Hartford Times Building

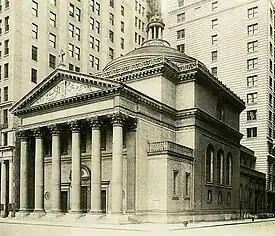
The Madison Square Presbyterian Church, whose columns, pilasters, cornices and windows were salvaged for use in the Hartford Times Building.

At the time of the building's construction, it faced a street (named Atheneum Square South) so that when seen from that direction, the building was flanked by the Municipal Building and the Morgan Memorial wing of the Wadsworth Atheneum. Architect Donn Barber set the building on a high platform so that its roofline would match that of the flanking buildings. Barber's colonnade (inspired, he wrote, by famous Parisian examples such as La Madeleine, the Panthéon, and the Palais Bourbon), made a suitable termination to the urban vista, now obscured by the trees on Burr Mall.